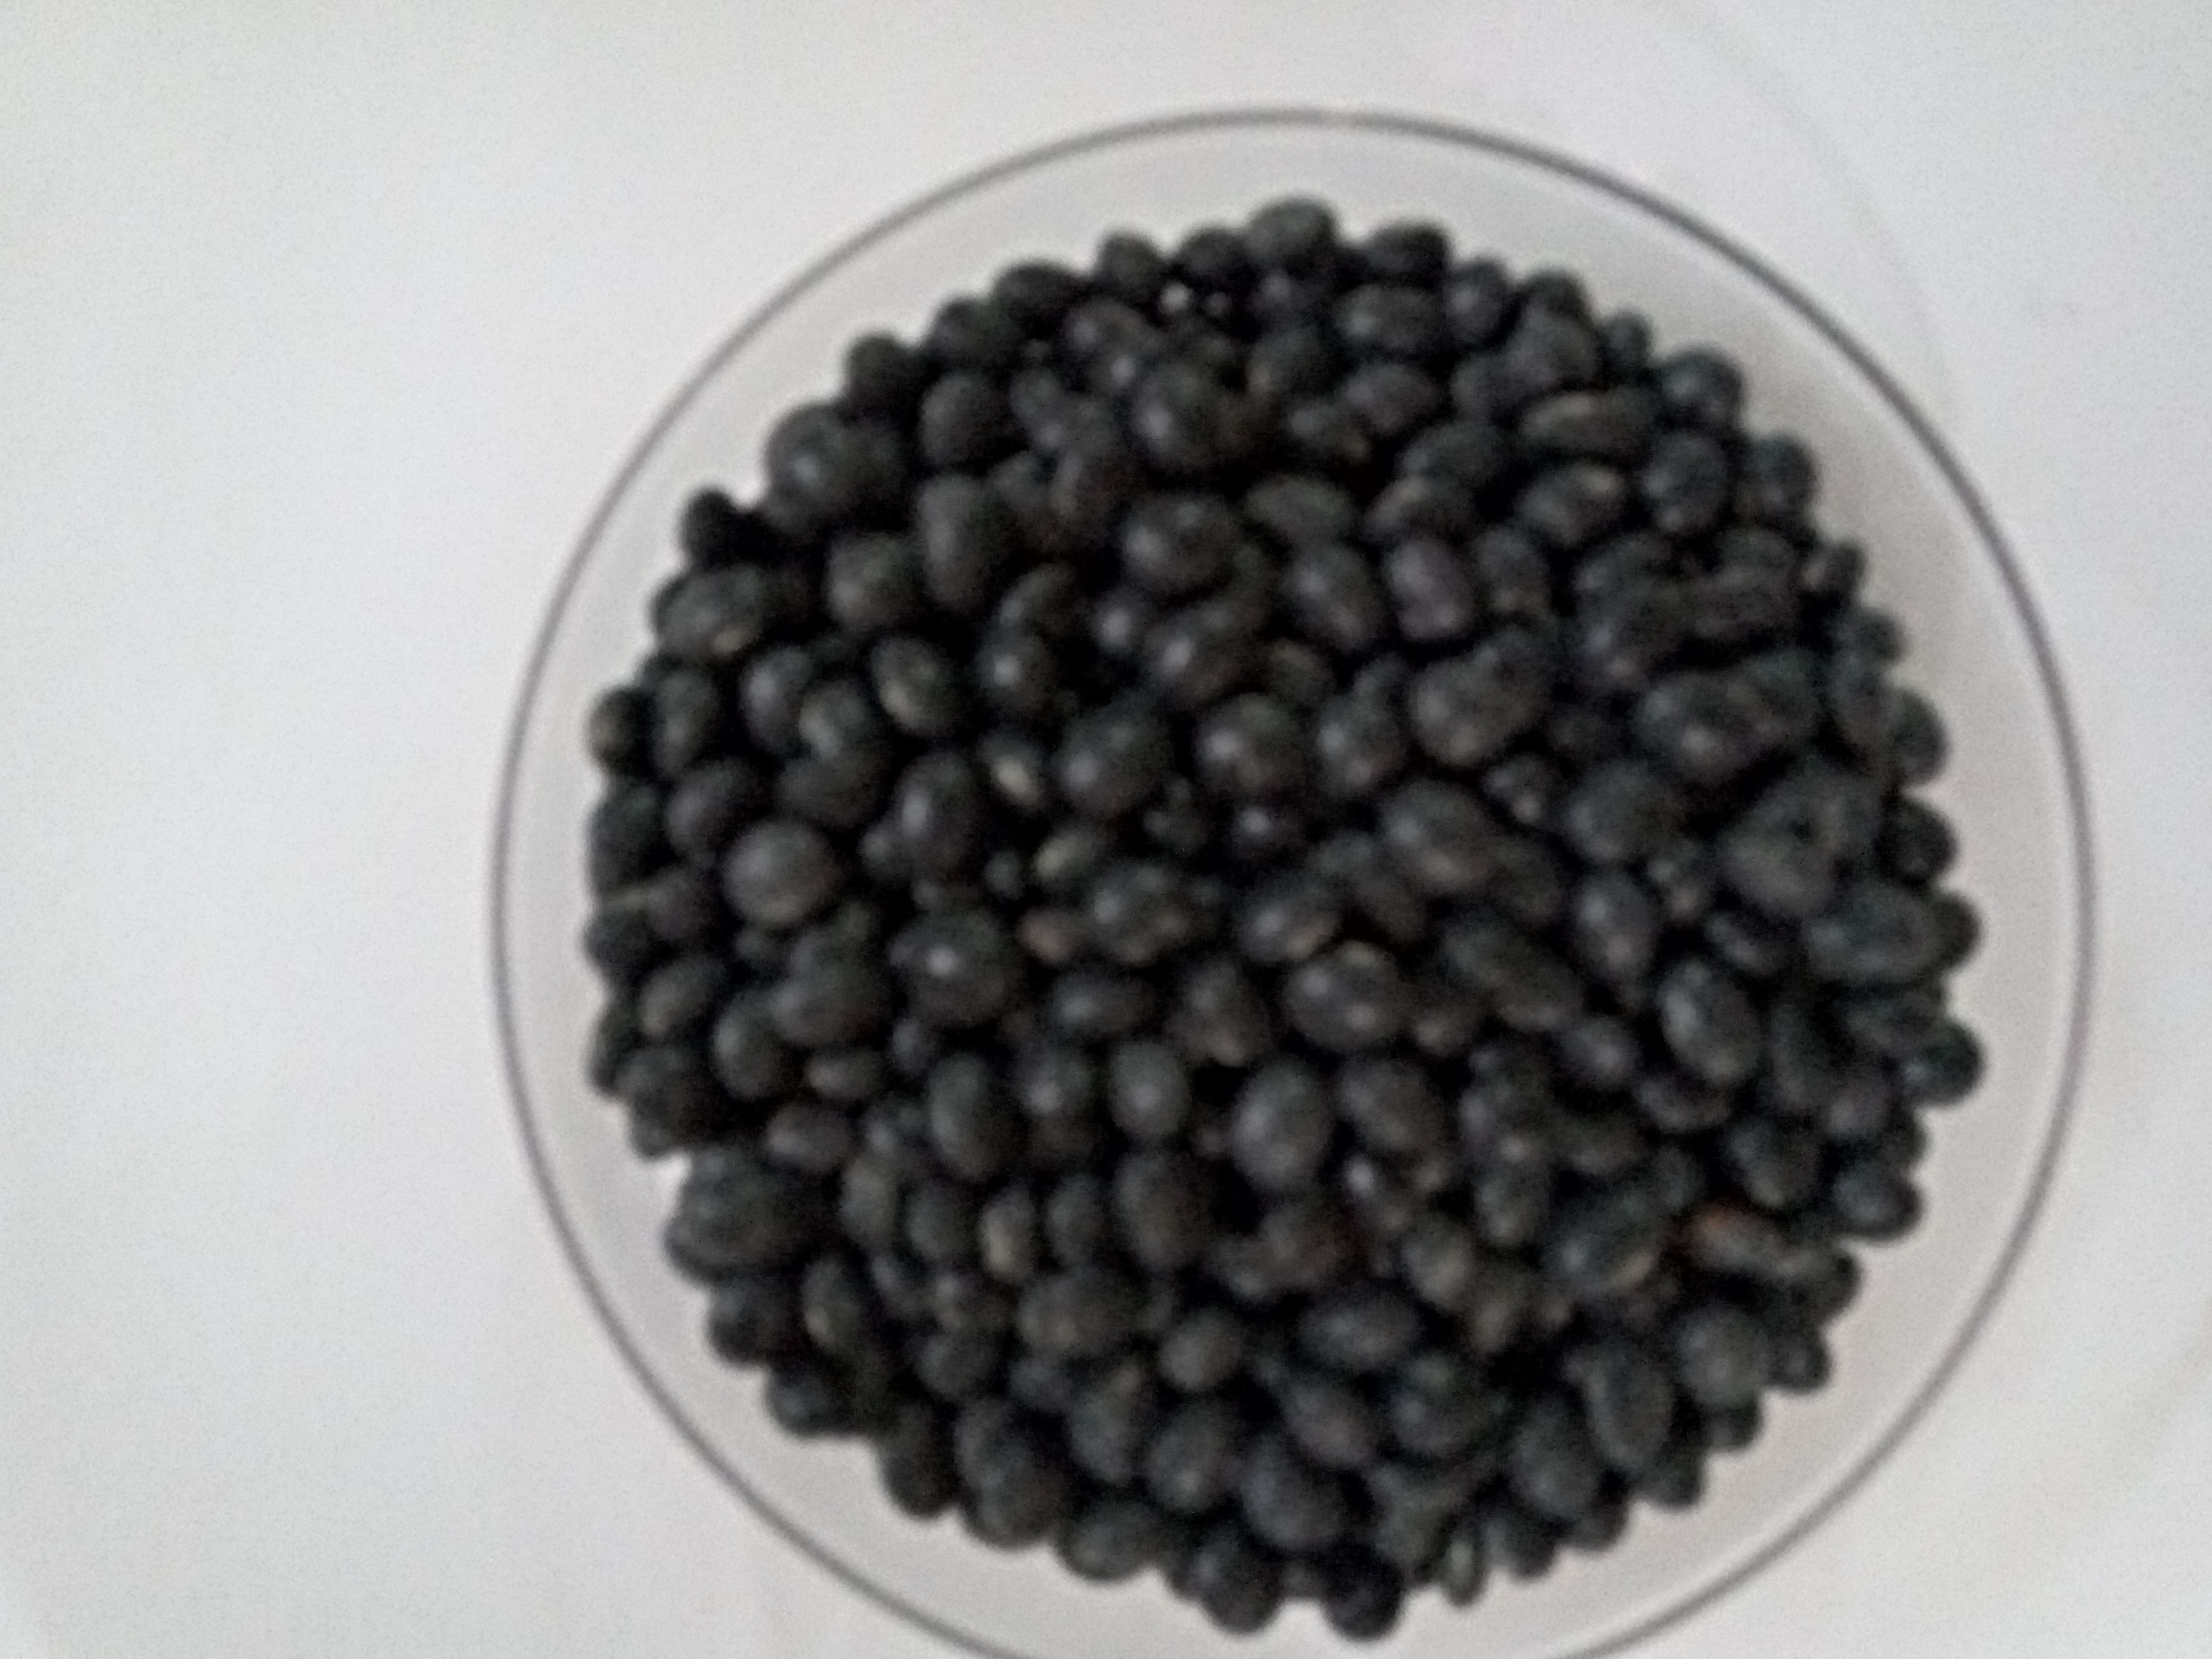
Rice seed variety: Unknown